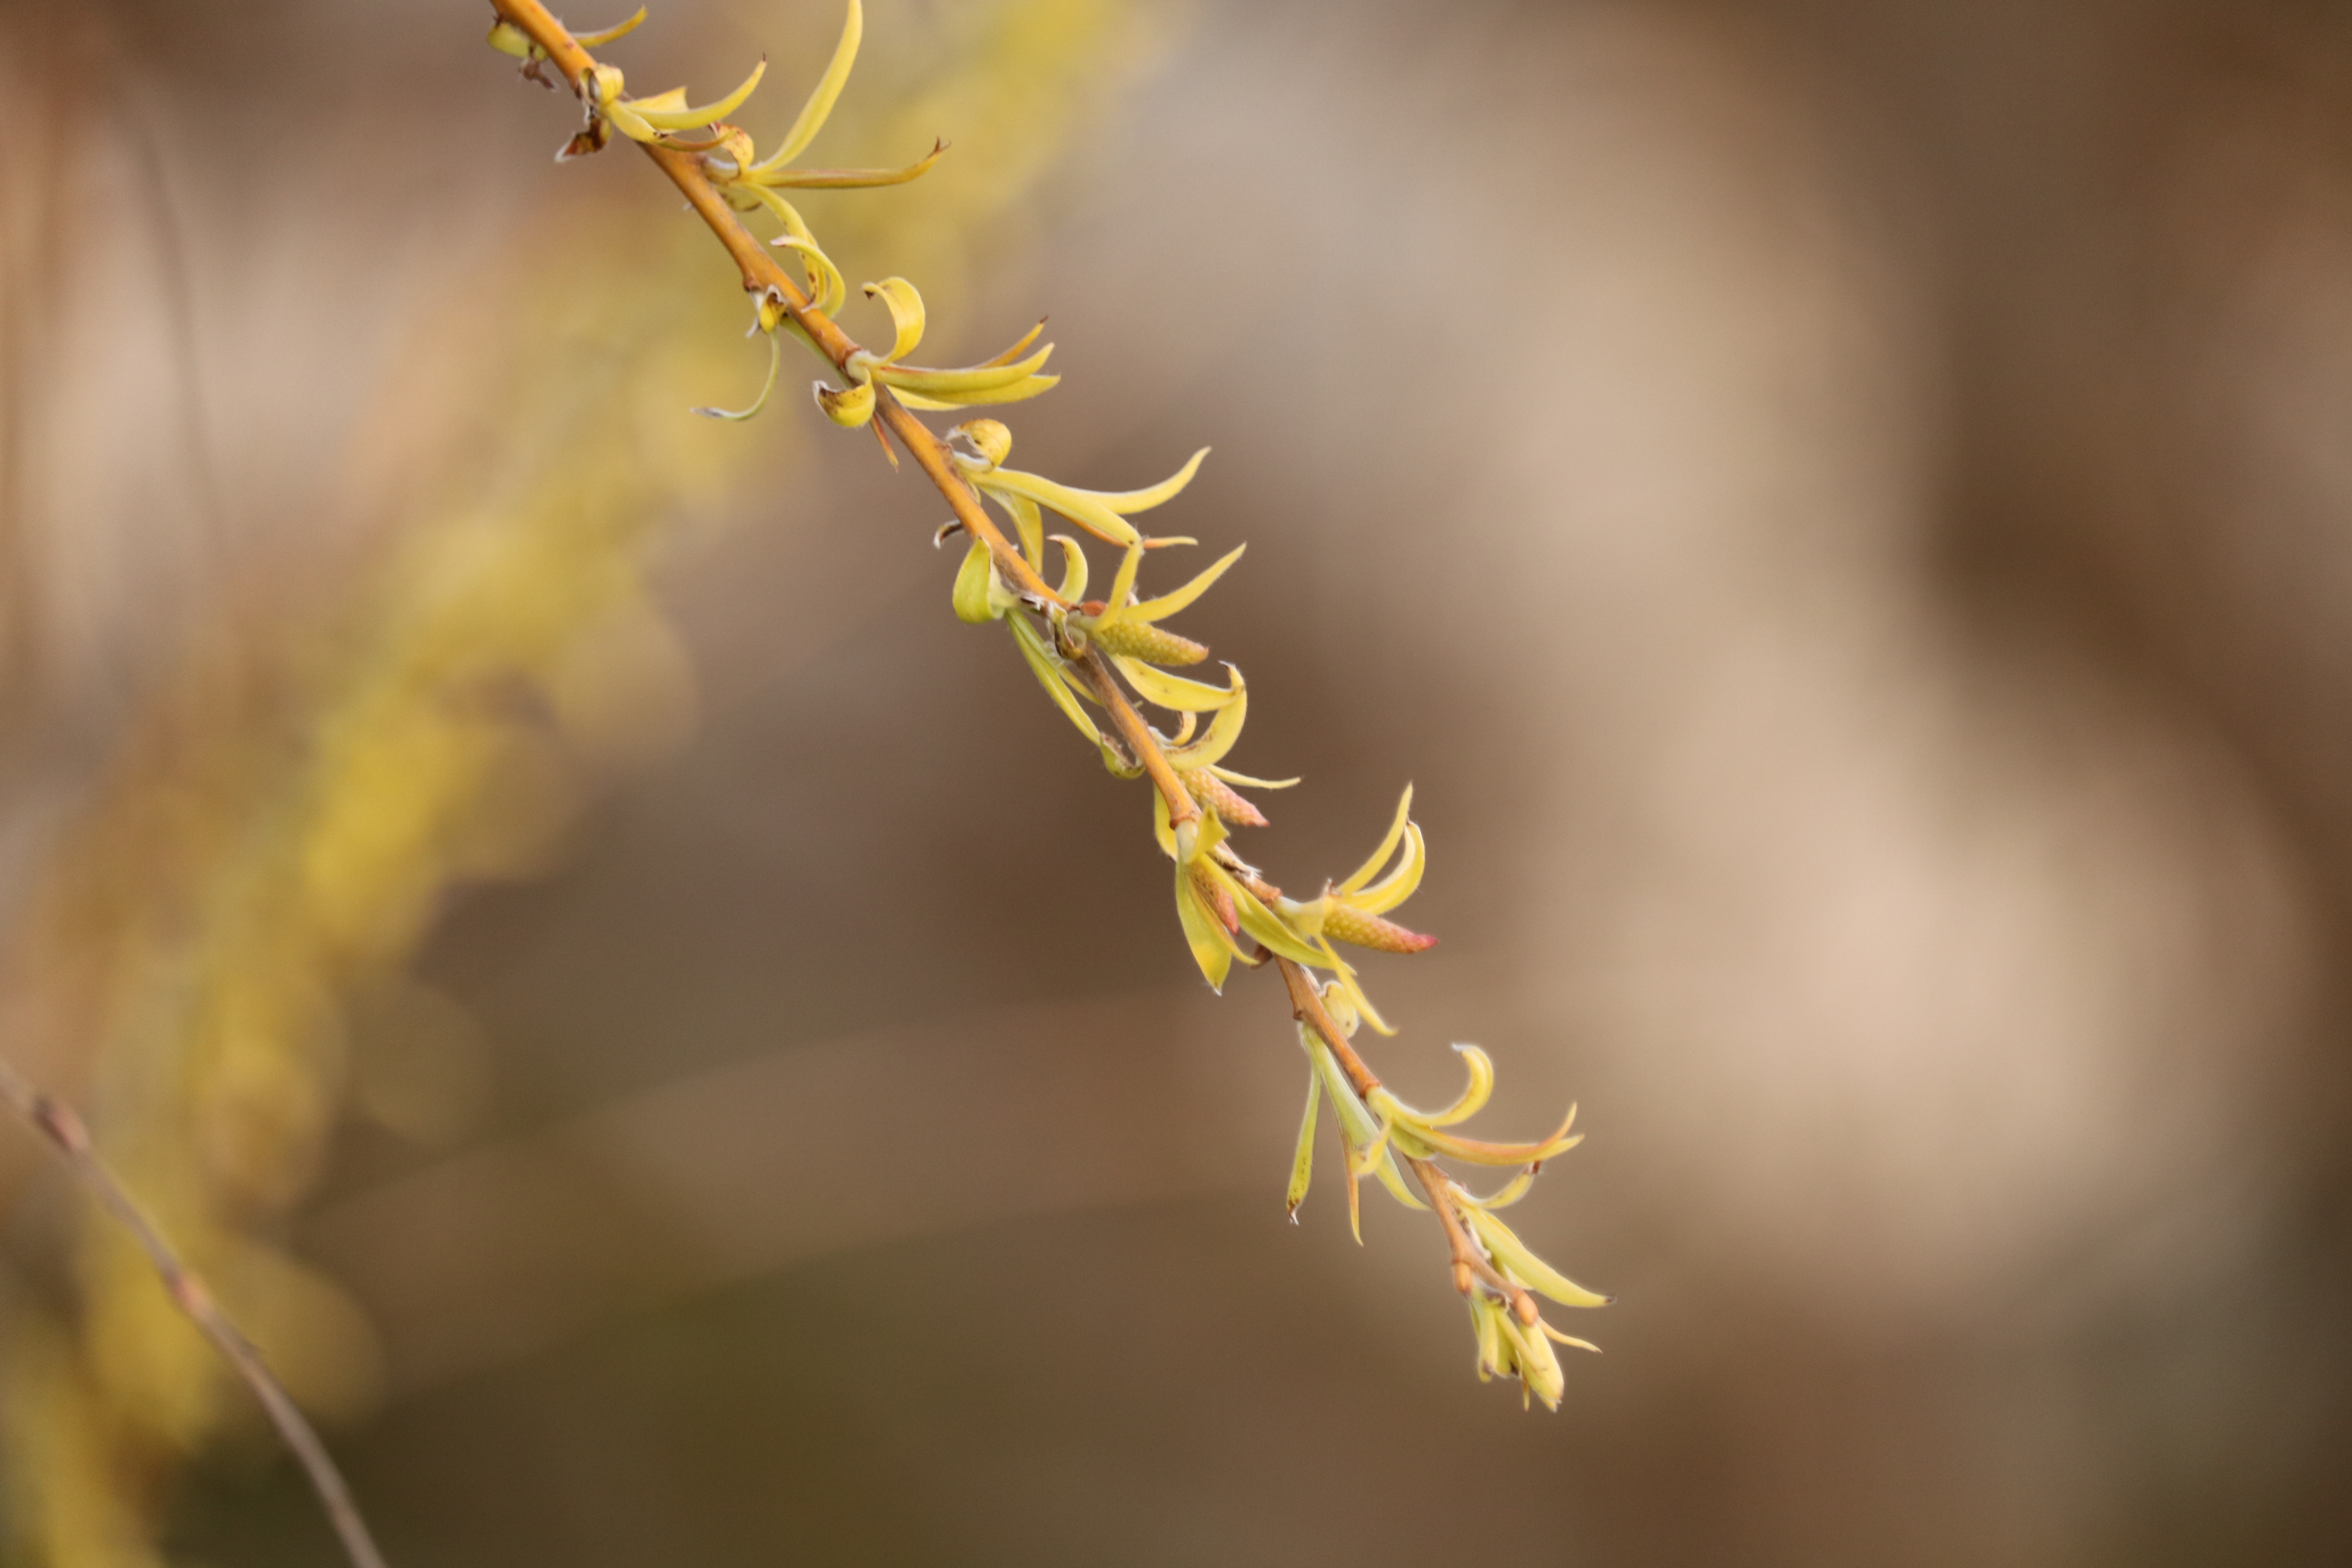
branch, twig, leaf, leaves, tree, trees, yellow, flora, macro photography, close up, morning, plant stem, sunlight, spring, computer wallpaper